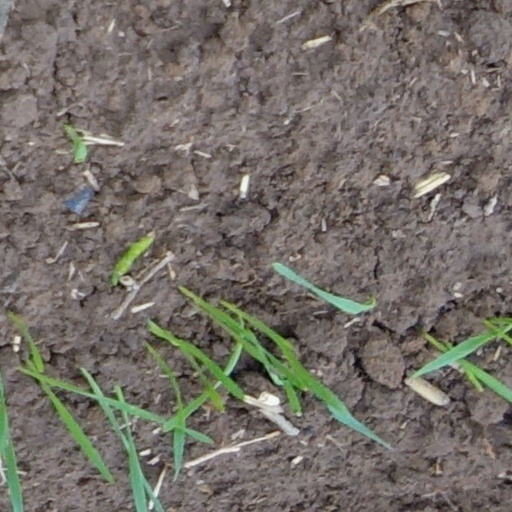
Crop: wheat